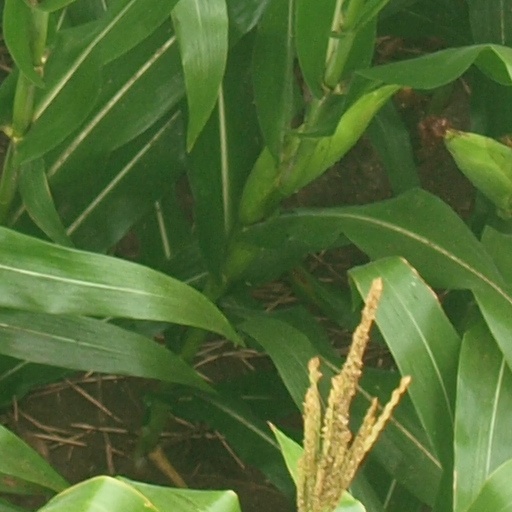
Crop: maize; corn